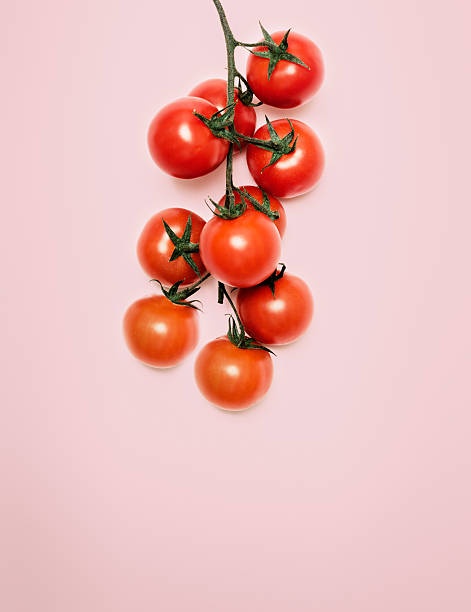
Label: tomato